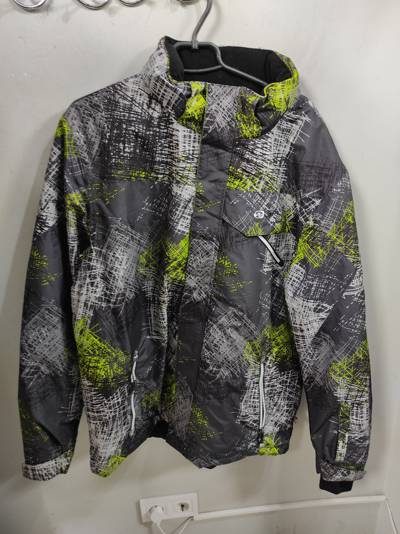
Waste category: clothes